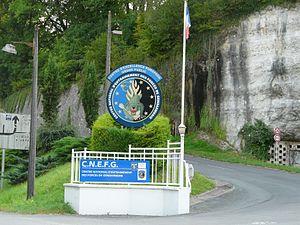
L'entrée du Centra national d'entrainement des forces de gendarmerie (CNEFG) à Saint-Astier, Dordogne, France.
Saint-Astier est une commune française située dans le département de la Dordogne, en région Nouvelle-Aquitaine.